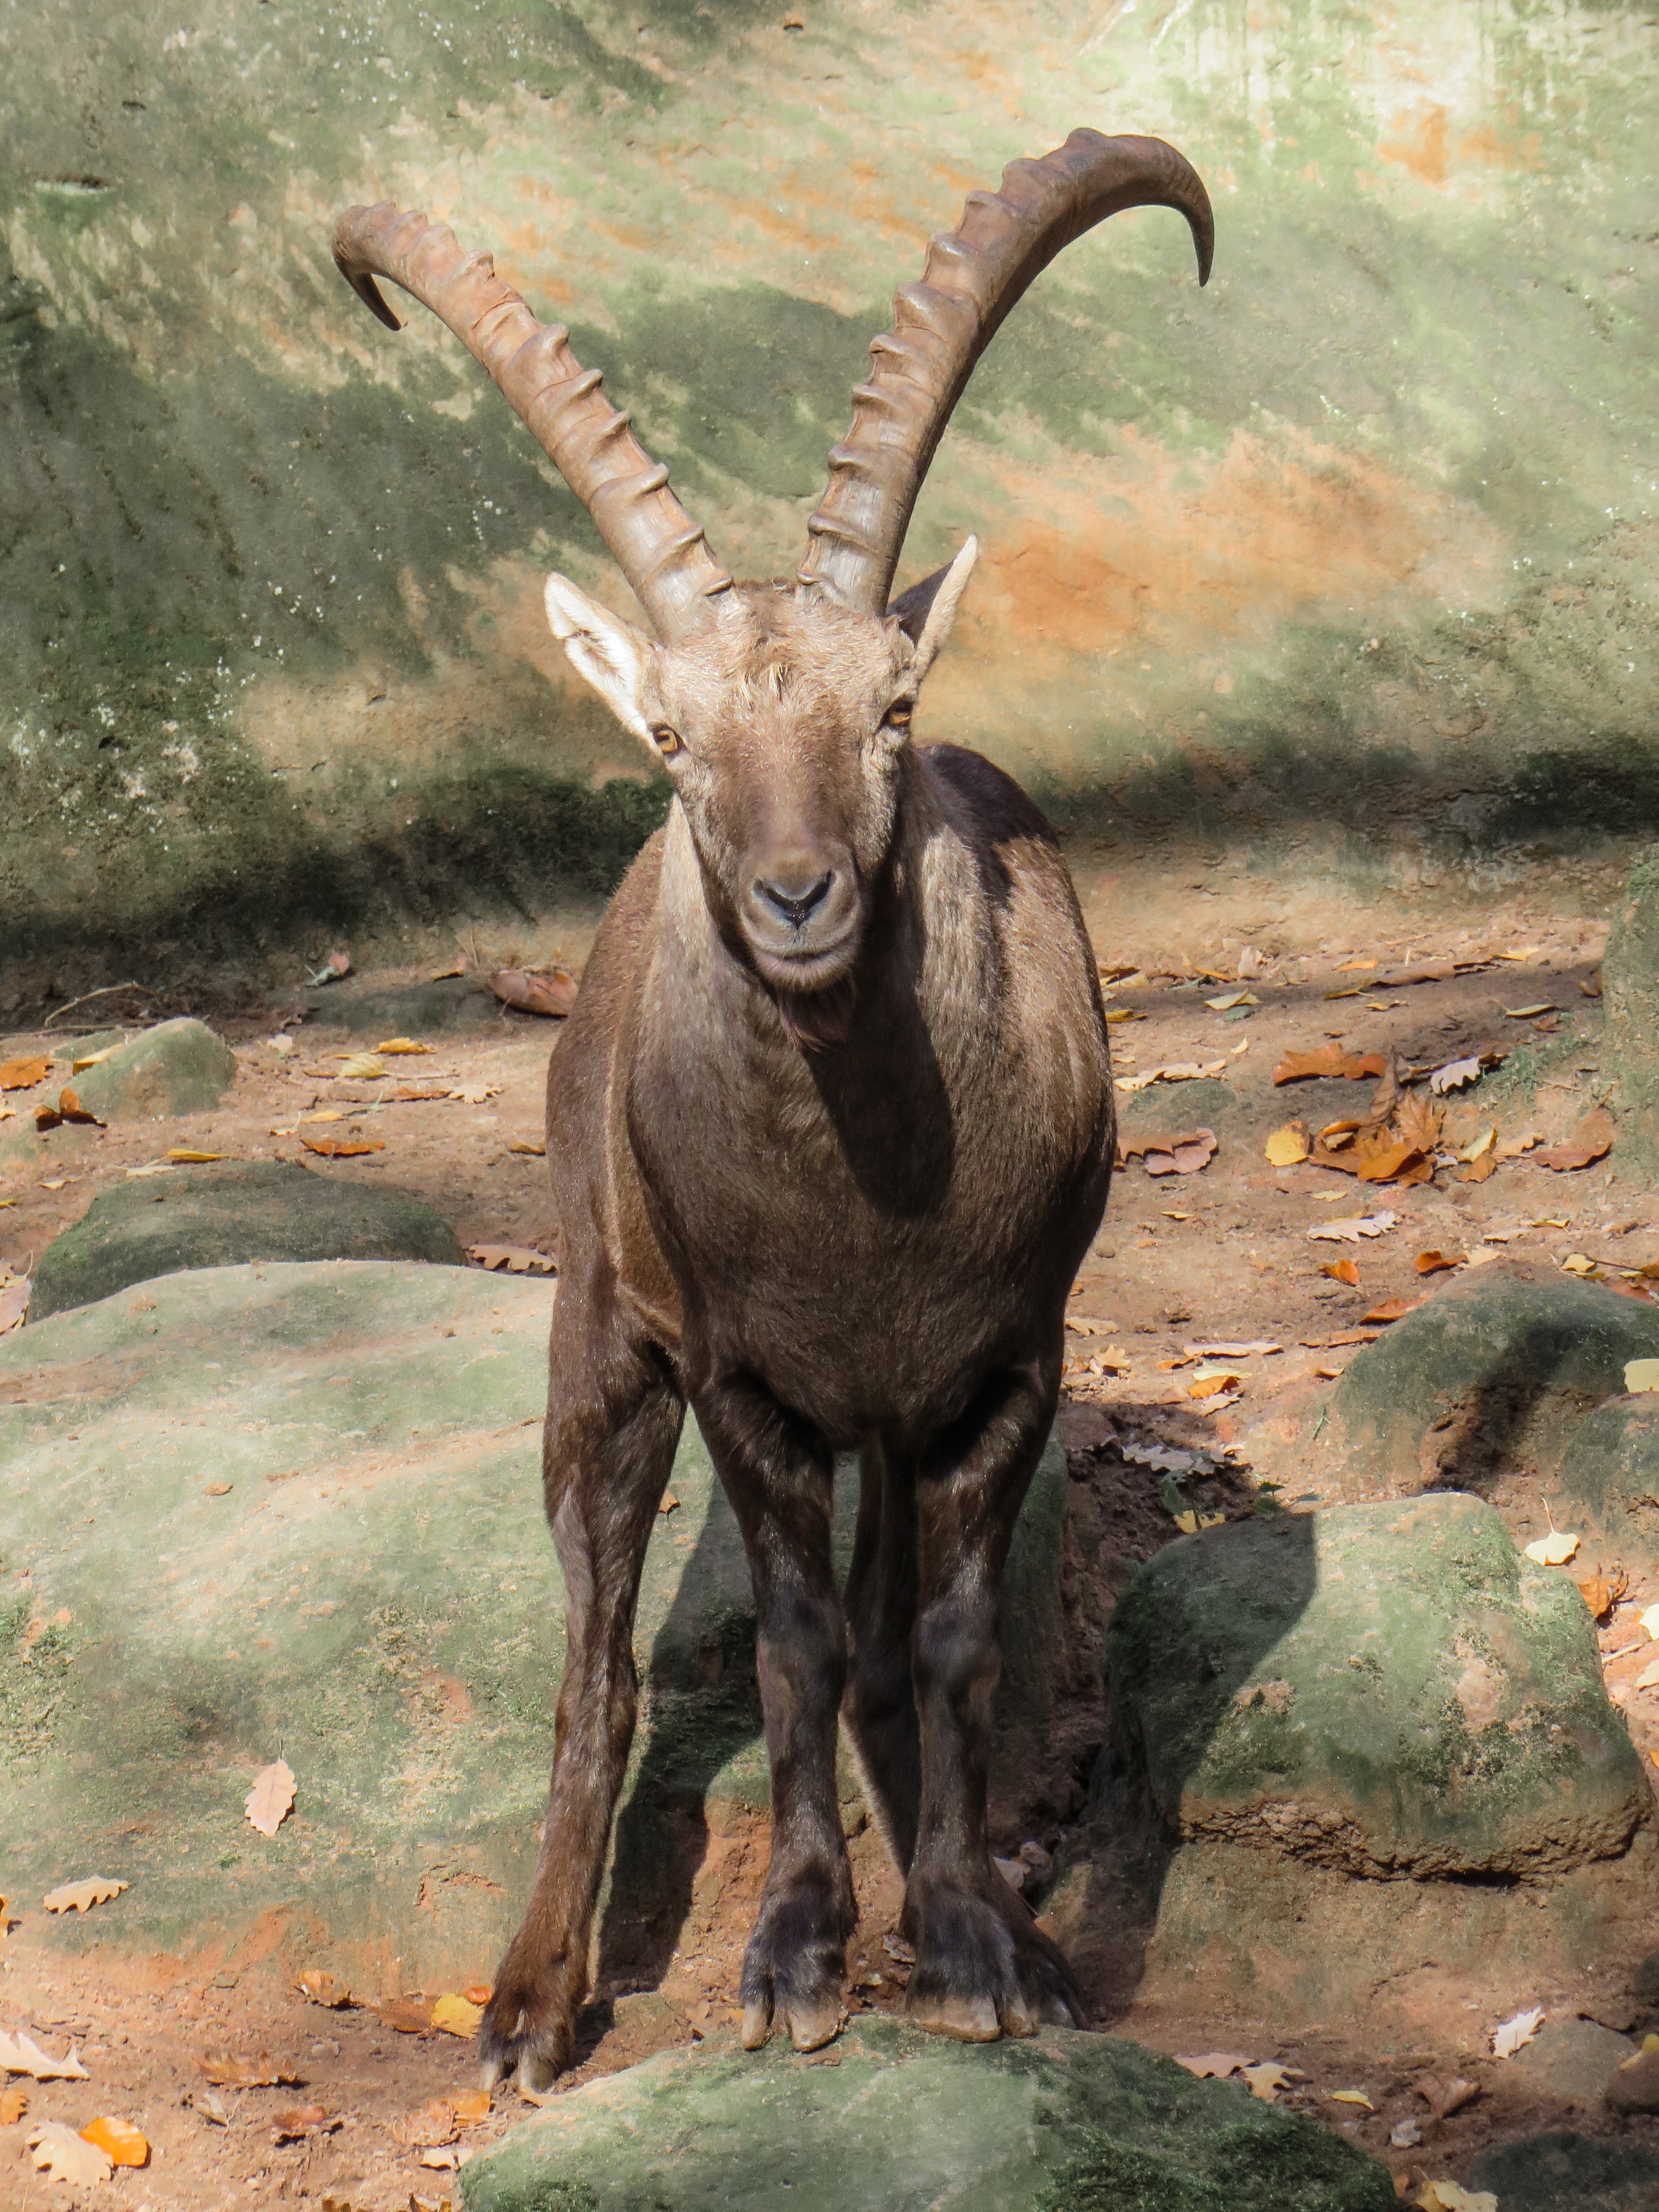
animal, wildlife, horn, mammal, alpine, fauna, antelope, goats, mountains, horns, kudu, capricorn, bighorn, barbary sheep, alpine ibex, cow goat family, argali